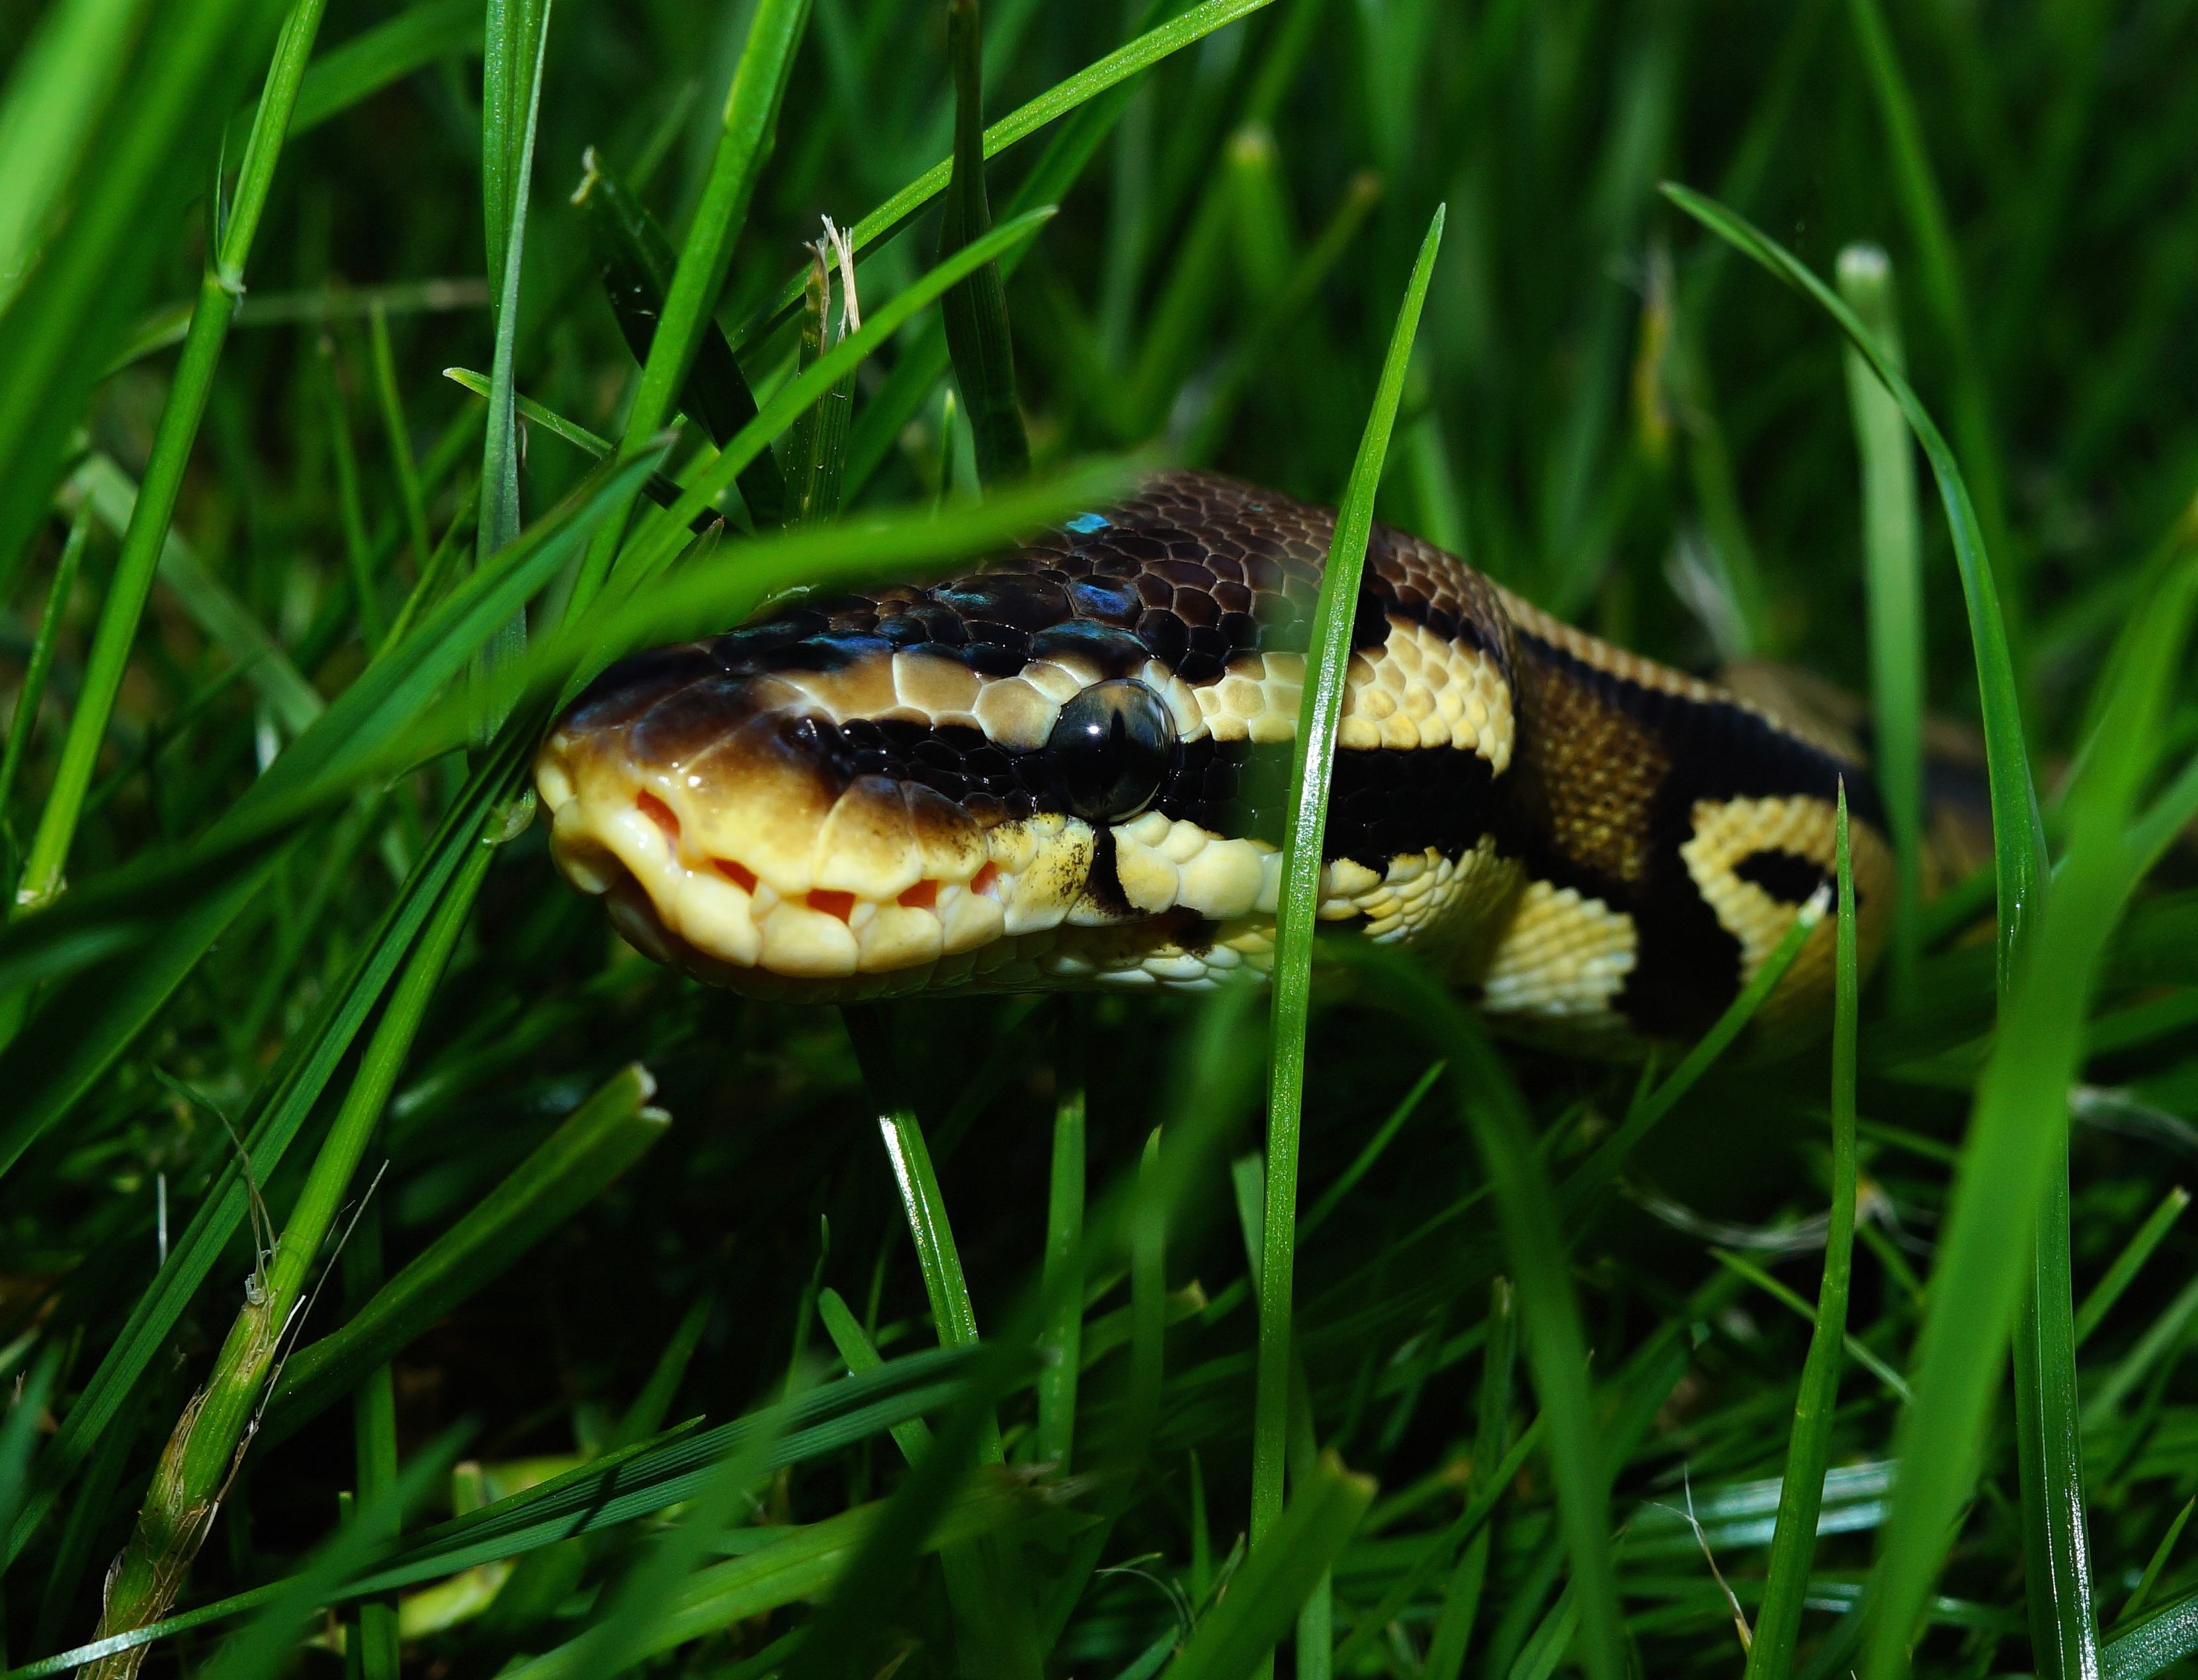
nature, grass, wildlife, green, reptile, amphibian, garden, fauna, camouflage, snake, vertebrate, newt, beauty, foraging, salamander, macro photography, python regius, ball python, salamandridae, lissotriton, smooth newt